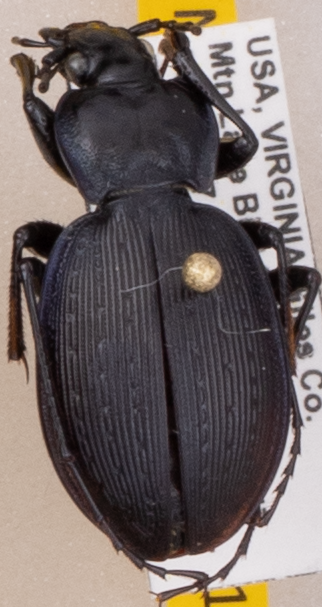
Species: Carabus goryi
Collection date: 2021-06-01
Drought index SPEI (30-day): -1.85
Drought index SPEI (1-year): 0.678
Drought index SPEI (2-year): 1.45